Eglantina Gjermeni

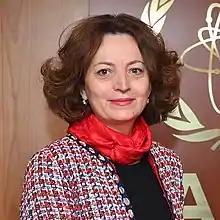

Eglantina Gjermeni (born November 24, 1968) is an Albanian politician and diplomat. She is an expert in gender equality and she was a government minister for four years. In 2022, she was appointed Permanent Representative to the International Organizations in Vienna.